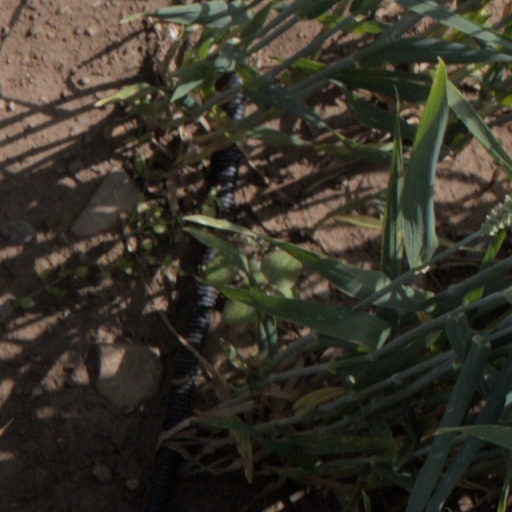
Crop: wheat